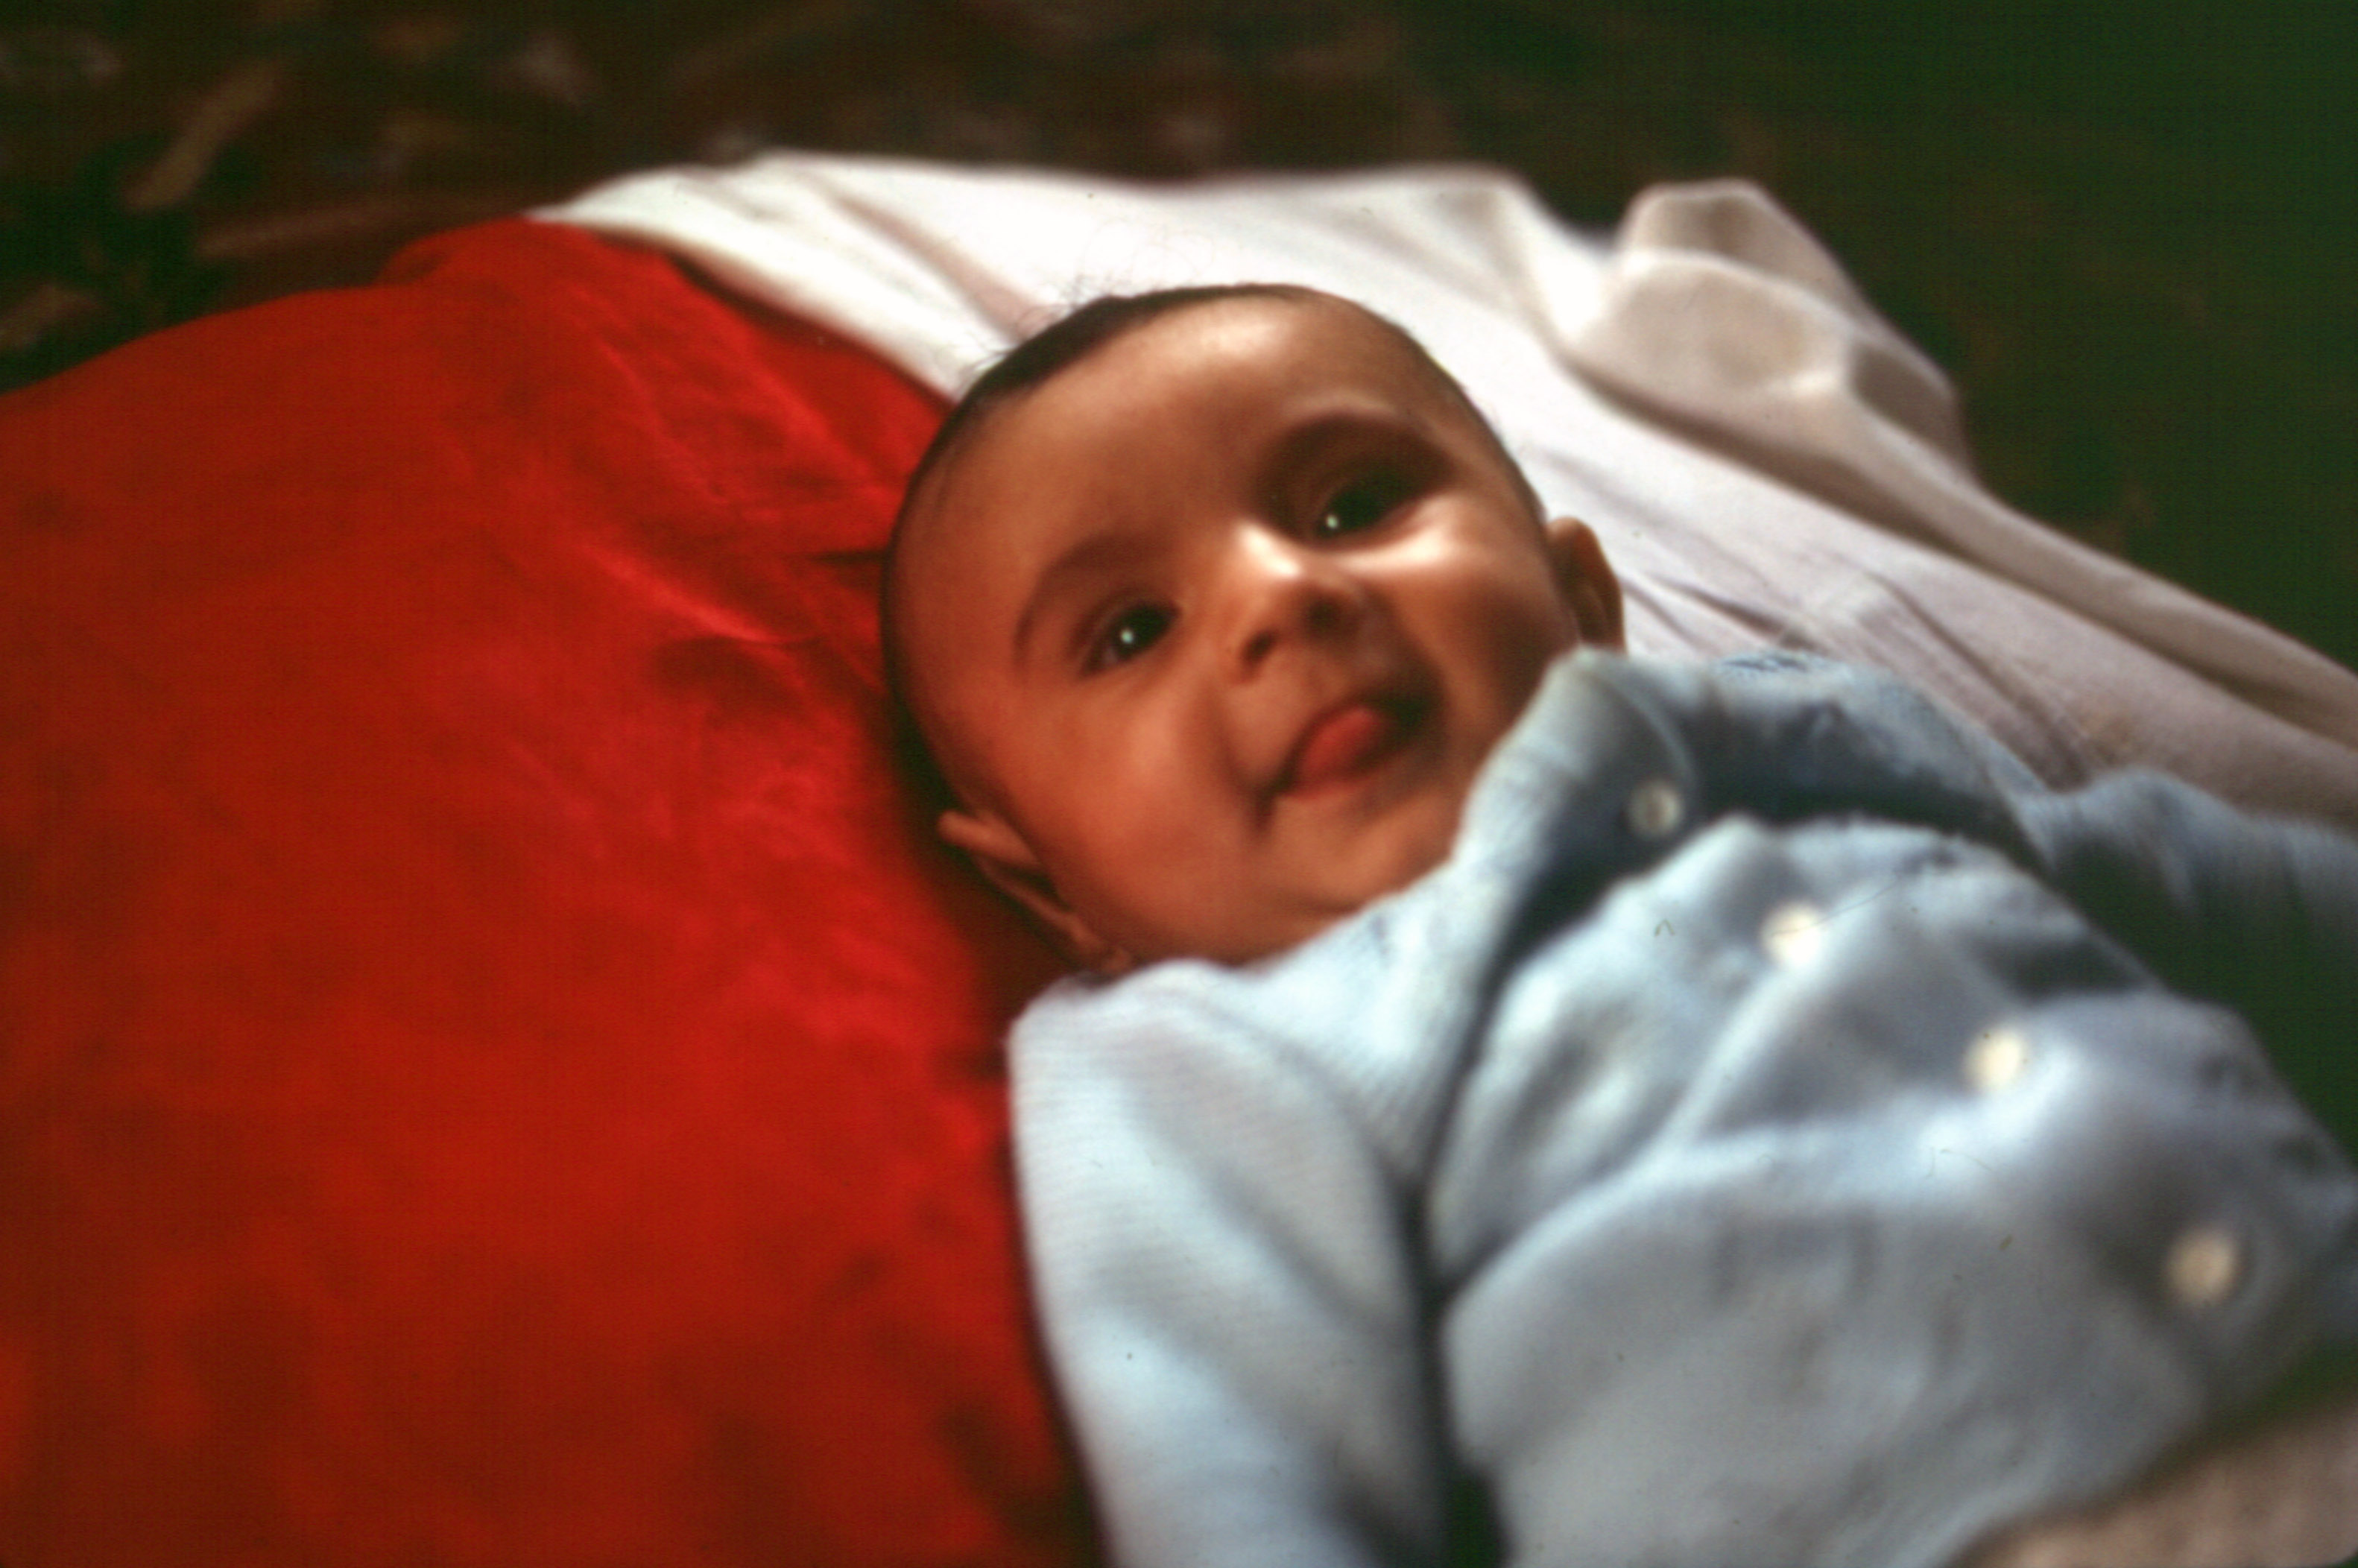
baby, child, head, skin, nose, cheek, toddler, eye, bedtime, mouth, smile